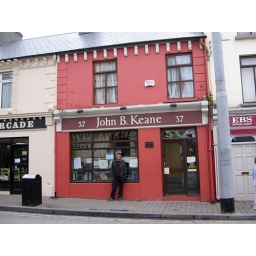
Outside John B's pub in Listowel, Co. Kerry, He wrote all his books in the top right window